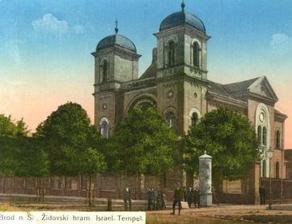
Building: Slavonski Brod Synagogue
Country: Croatia
Year built: 1896
Former synagogue in Slavonski Brod, Croatia Slavonski Brod Synagogue Croatian : Brodska sinagogaa An undated image of the destroyed synagogue Religion Affiliation Judaism (former) Rite Nusach Ashkenaz Ecclesiastical or organisational status Synagogue (1896– c. 1941 ) Status Destroyed Location Location Petra Kresimira IV Street 8, Slavonski Brod Country Croatia Location of the destroyed synagogue in Croatia Geographic coordinates 45°09′20″N 18°00′45″E / 45.155426°N 18.012630°E / 45.155426; 18.012630 Architecture Architect(s) Hönigsberg & Deutsch Type Synagogue architecture Style Neo-Mudéjar Completed 1896 Destroyed 1944 Dome (s) Two The Slavonski Brod Synagogue ( Croatian : Brodska sinagogaa ) was a synagogue of the Jewish Community Slavonski Brod . History Jakob Kohn, the president of the Jewish Community Slavonski Brod, directed the construction of the Slavonski Brod Synagogue, completed in 1896, as designed in the Neo-Mudéjar style by Hönigsberg & Deutsch . At the time, the Jewish Community Slavonski Brod counted over 110 members. The synagogue was burned by Nazis in 1941, and its remains were bombed by allied forces during the bombing of Slavonski Brod in 1944. The congregation's rabbi , Leib Weissberg , was killed with his family at the Jasenovac concentration camp in 1942. On November 3, 1994, a memorial plaque was unveiled to commemorate the site of the former synagogue. See also Judaism portal Croatia portal History of the Jews in Croatia List of synagogues in Croatia References